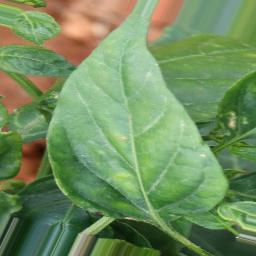
Label: nutritional